White coat hypertension

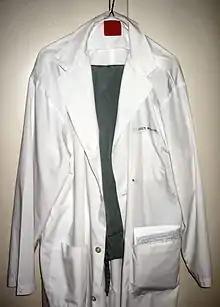
A white coat and scrubs

White coat hypertension (WHT), also known as white coat syndrome, is a form of labile hypertension in which people exhibit a blood pressure level above the normal range in a clinical setting, although they do not exhibit it in other settings. It is believed that the phenomenon is due to anxiety experienced during a clinic visit. The patient's daytime ambulatory blood pressure is used as a reference as it takes into account ordinary levels of daily stress.